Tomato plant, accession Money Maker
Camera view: horizontal (90 deg, fisheye); turntable rotation: 180 degrees
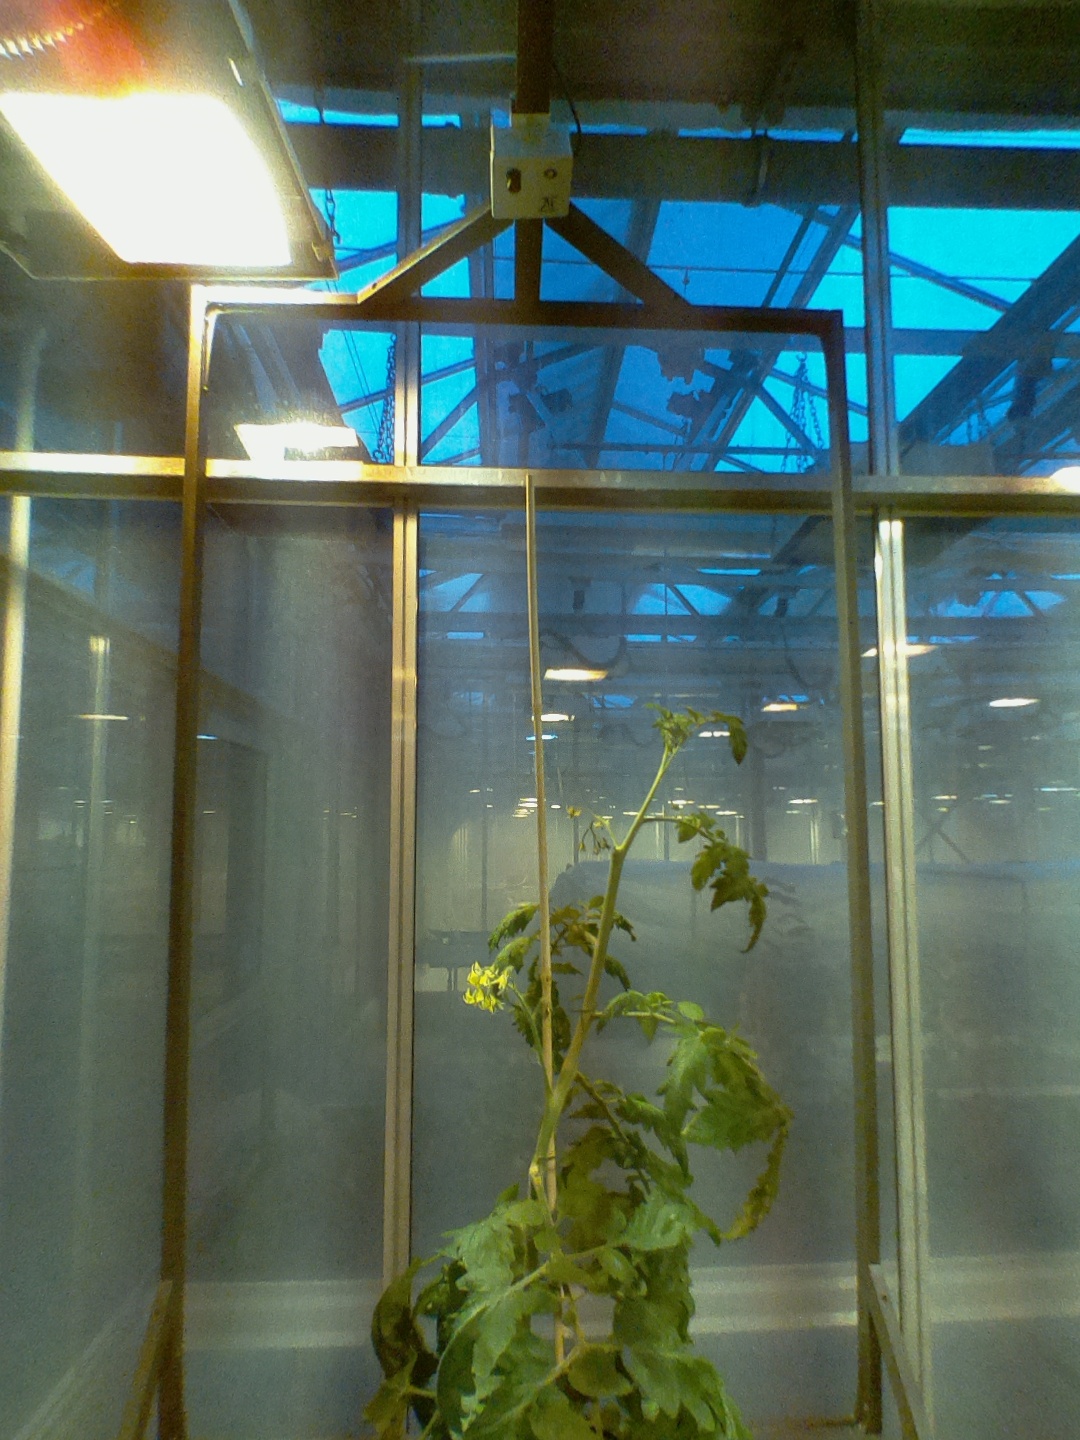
BBCH growth stage 66: Full flowering, 60%-70% of flowers open, more petals falling